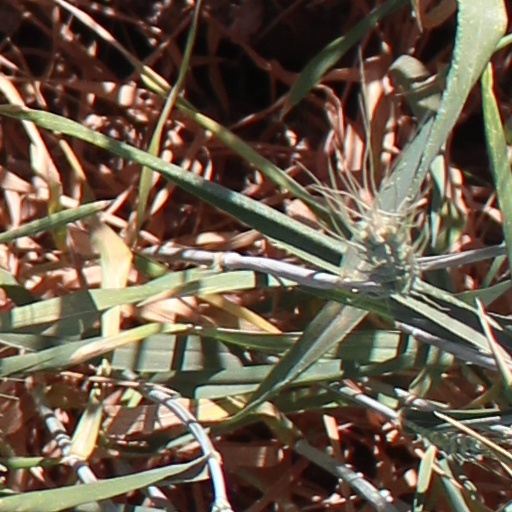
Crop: wheat